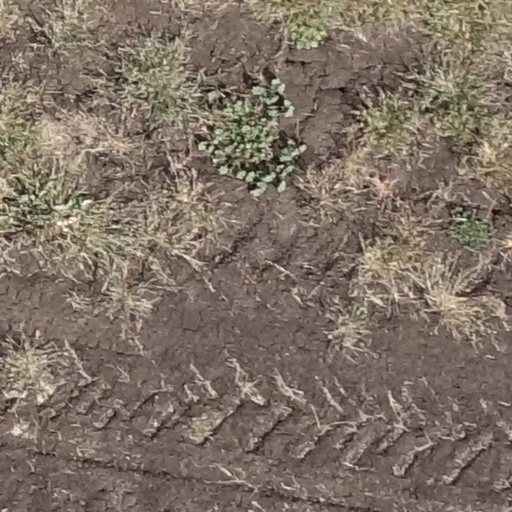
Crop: sorghum